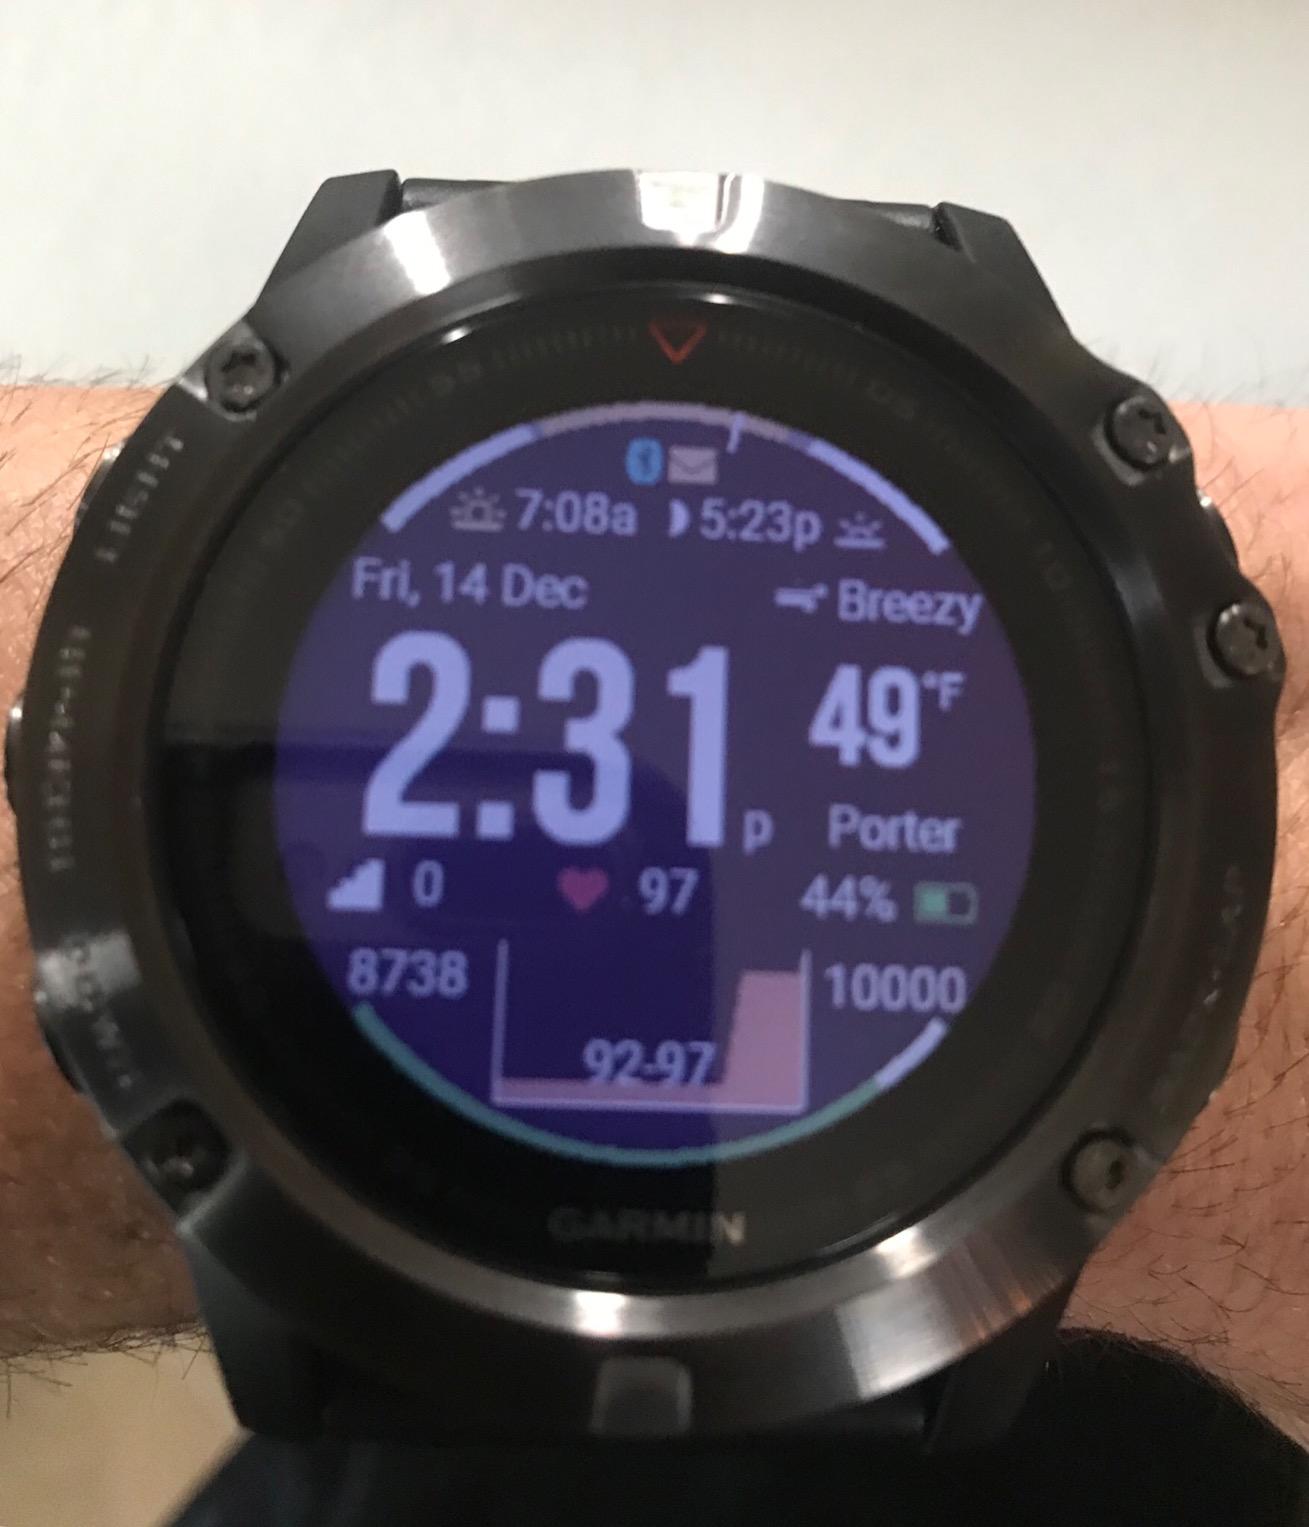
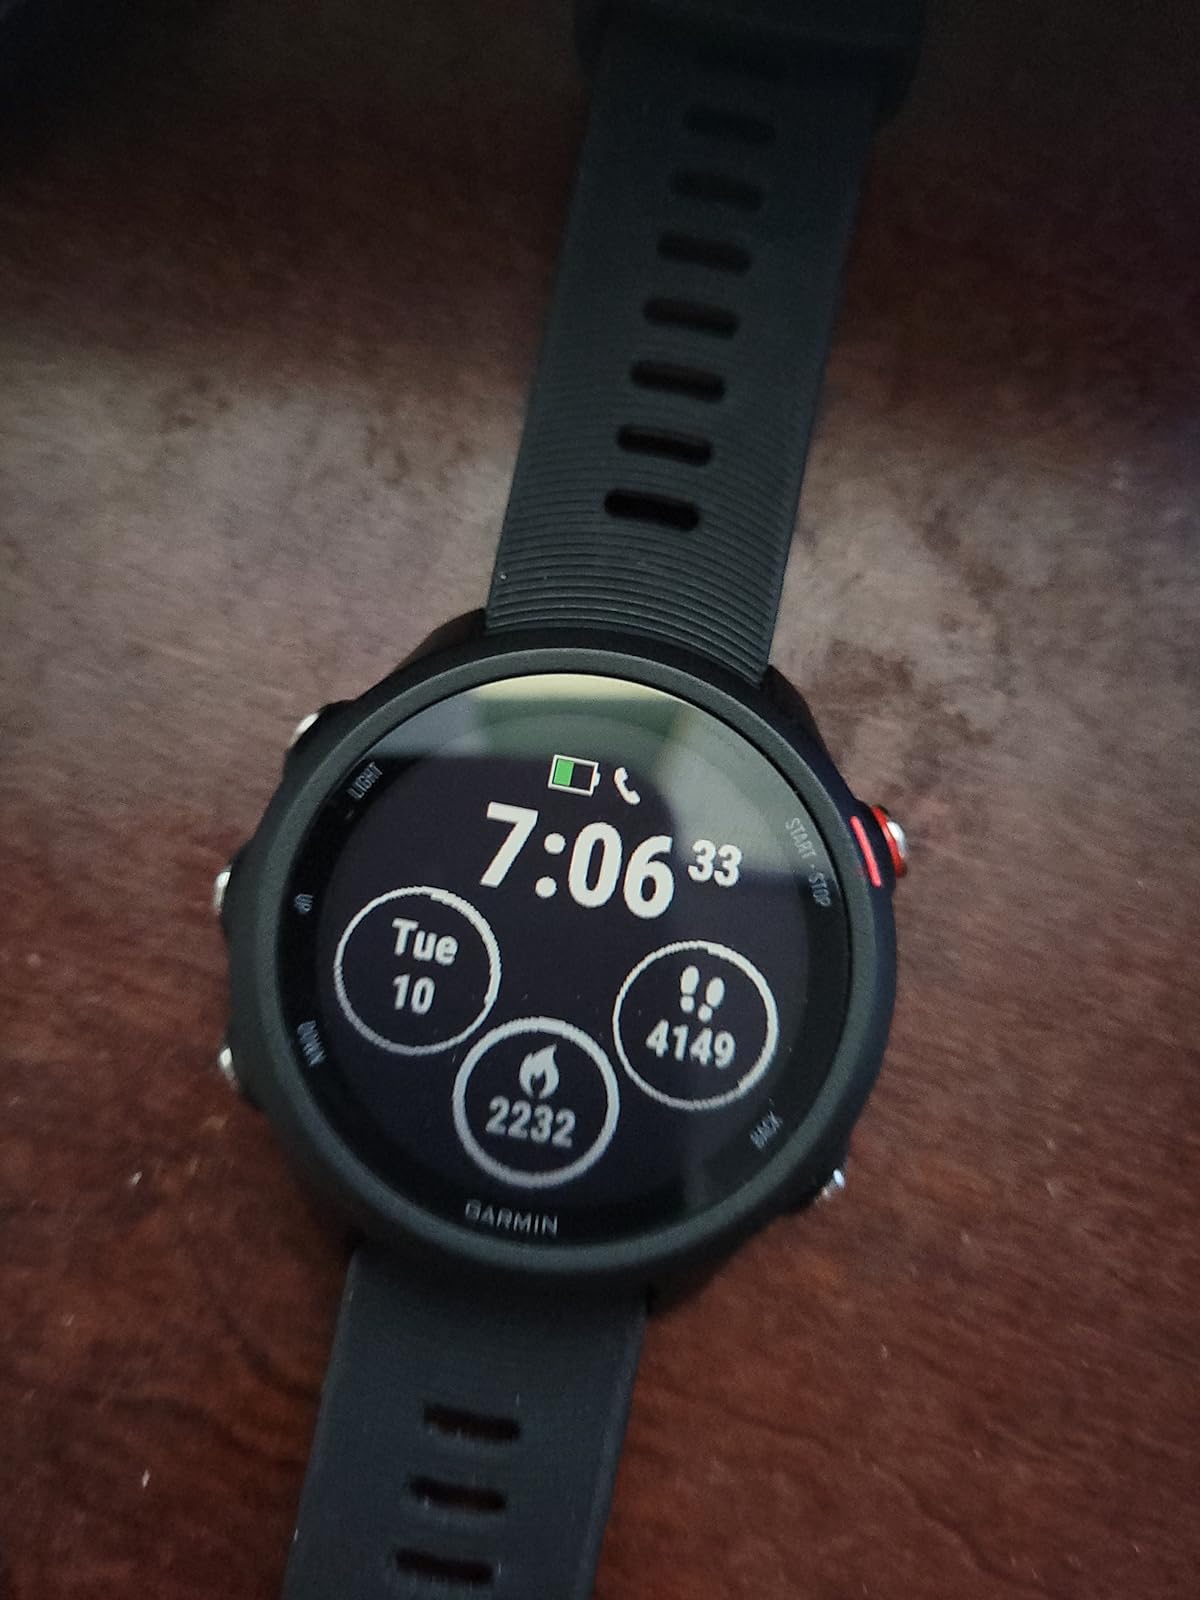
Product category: smartwatch
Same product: no